PGA Tour on CBS

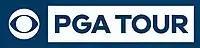
Logo used from 2016 until 2021

Frank Chirkinian was known as the 'father of televised golf' for the impact he had on golf broadcasting. He came to the attention of CBS after he impressed with his direction of the 1958 PGA Championship. Recruited by the network, who had no one with expertise in the relatively new field of golf broadcasting, he went on to be executive producer of CBS's golf coverage from 1959 to 1996. During his time at CBS, he was nicknamed "The Ayatollah" for his brusque, uncompromising approach to directing broadcasts. Chirkinian was particularly well regarded for the coverage of the Masters Tournament that he oversaw for four decades, working closely with the management of Augusta National to ensure they were satisfied. Following his retirement, he remained a consultant to CBS for golf coverage.